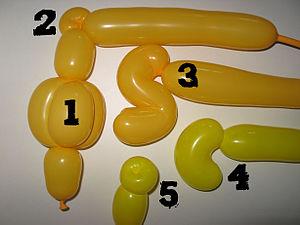
Divers bulles en sculpture de ballons. Corps d'oiseau Bulle en oreille Bulle en «
Les ballons de forme allongée qui permettent de faire des sculptures sont des ballons de latex de diverses longueurs, ils peuvent être gonflés avec une pompe à ballon. La sculpture sur ballons est une succession de torsions effectuées sur le ballon afin de lui donner une forme voulue.